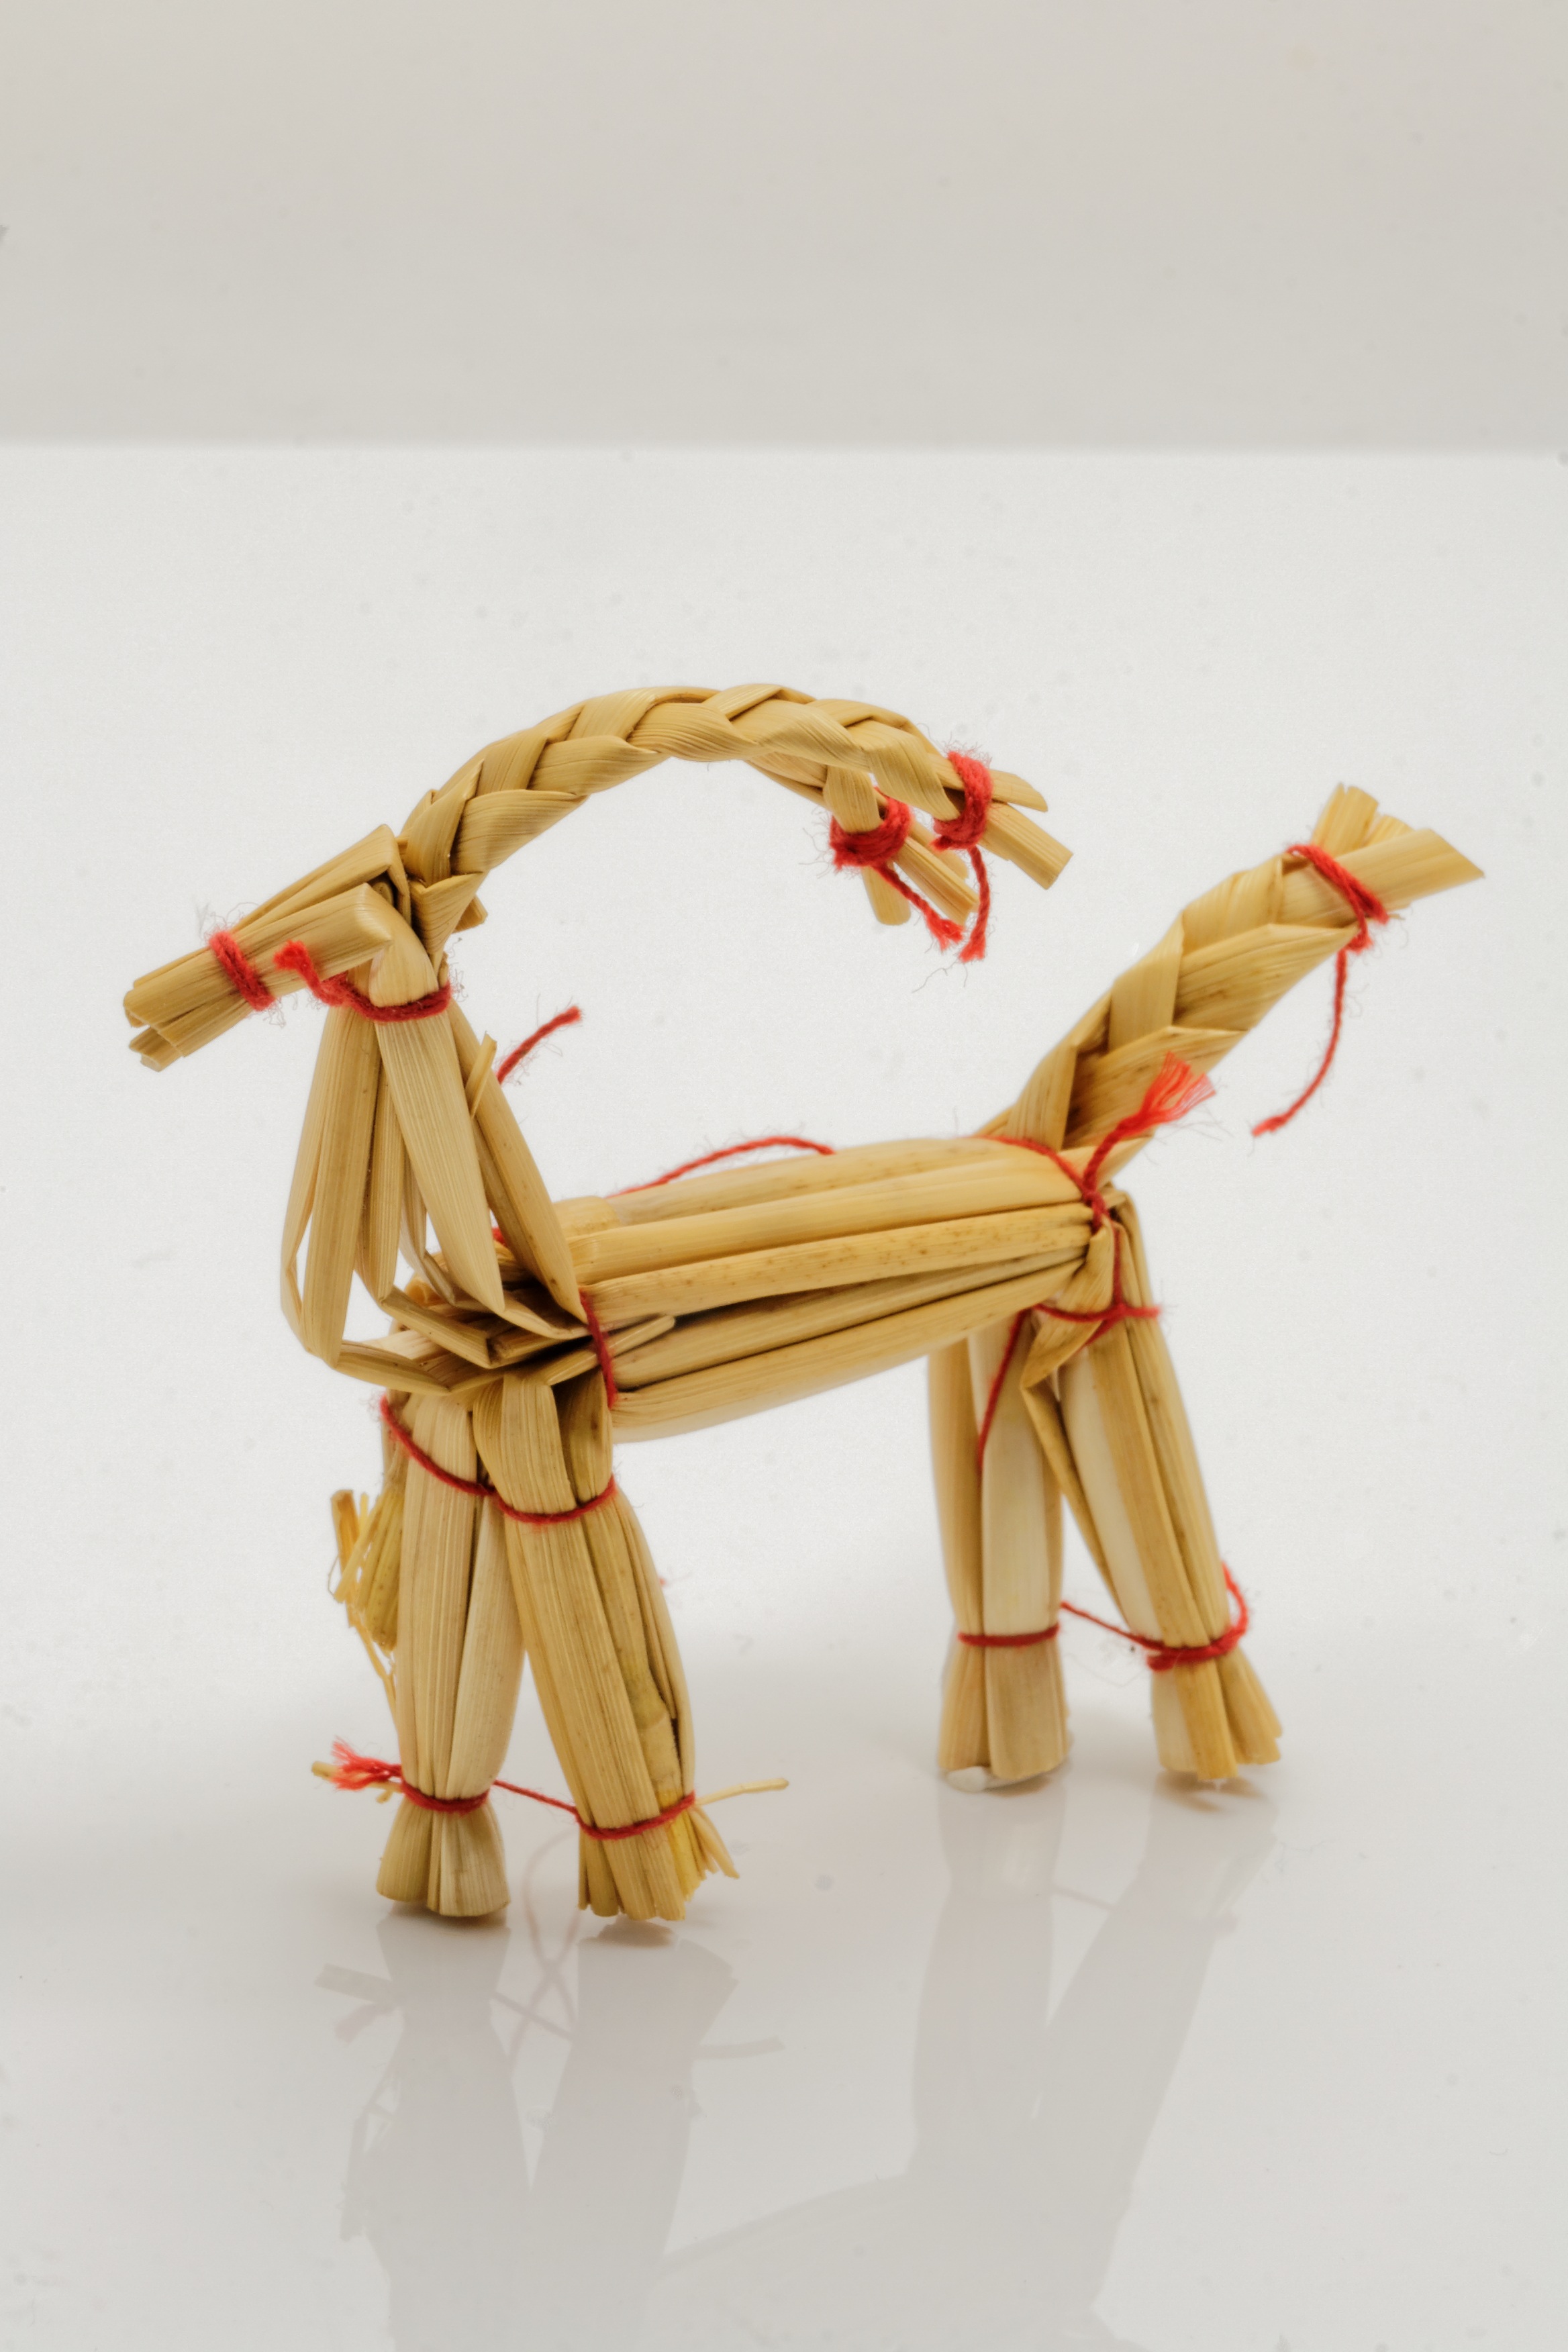
wood, decoration, christmas, toy, deco, advent, christmas decoration, sculpture, art, straw, figurine, reindeer, festive decorations, rudolf